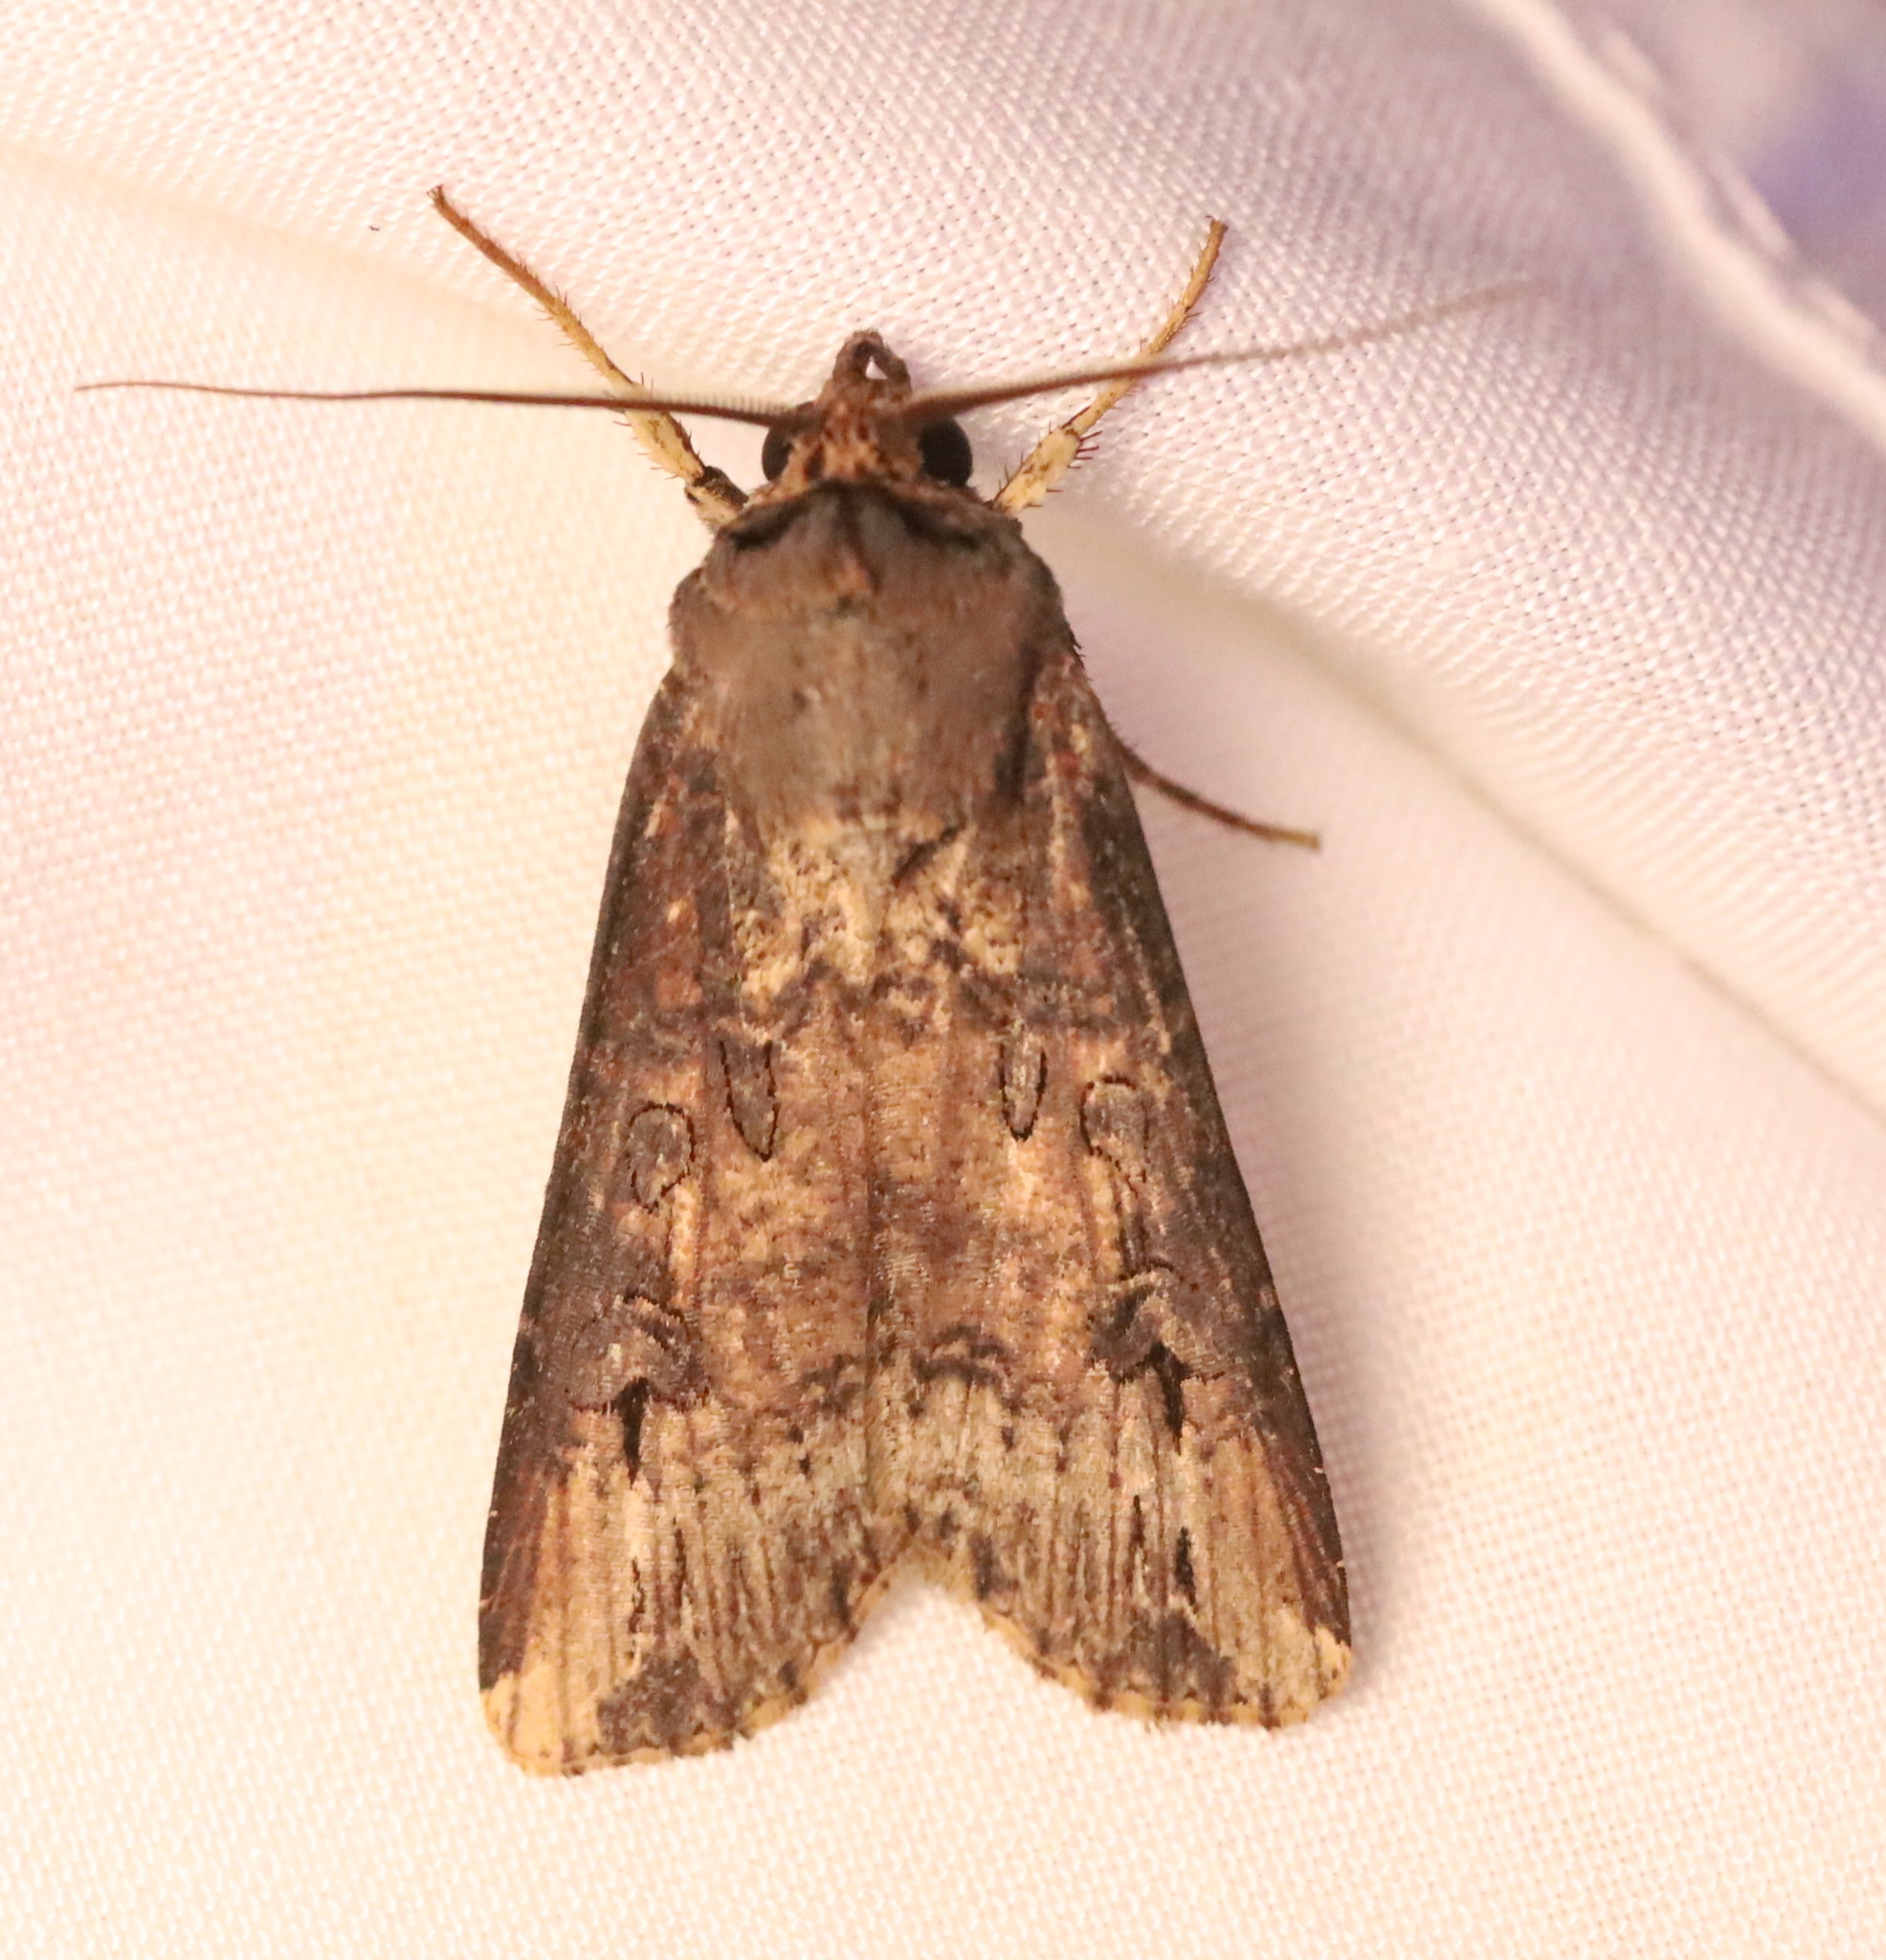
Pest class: cutworms